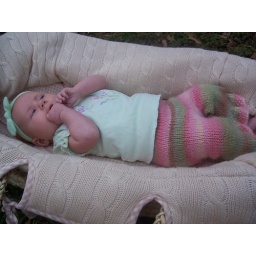
eating hands 04.03.08 in Moses basket and pink and green